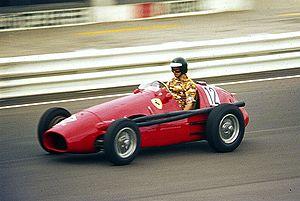
La Ferrari 500 est une monoplace de Formule 2 de l'écurie Ferrari qui conduisit Alberto Ascari au titre de champion du monde en 1952 et 1953 lorsque le championnat du monde se courait selon la réglementation de cylindrée type Formule 2. La F500 a pris le départ de 26 Grands Prix de Formule 1 entre 1952 et 1957, au sein de l'écurie officielle mais également aux mains de pilotes privés. En championnat du monde, elle a permis à ses divers pilotes de décrocher 14 victoires, 33 podiums, 13 pole positions et 12 meilleurs tours en course.